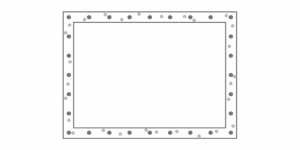
Principe de la cage de Faraday.